Foreign interventions by the Soviet Union

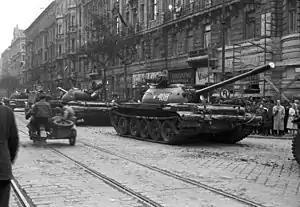
Soviet T-54 tanks in Budapest on 31 October

After Stalinist Hungarian dictator Mátyás Rákosi was replaced by Imre Nagy following Stalin's death and Polish reformist Władysław Gomułka was able to enact some reformist requests, large numbers of protesting Hungarians compiled a list of demands, including free secret-ballot elections, independent tribunals, and inquiries into Stalin and Rákosi Hungarian activities. Under the orders of Soviet defense minister Georgy Zhukov, Soviet tanks entered Budapest. Protester attacks at the Parliament forced the collapse of the Soviet-backed government.